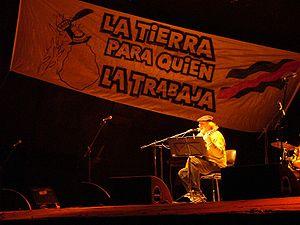
Daniel Alberto Viglietti Indart, chanteur, compositeur et guitariste, est l'un des plus importants artistes de la chanson populaire de l'Uruguay.
Les Tupamaros sont un mouvement politique uruguayen, d'extrême gauche, qui prôna l'action directe et la guérilla urbaine dans les années 1960 et 1970. Il est aujourd'hui légaliste et intégré au Front large, et se rapproche plus d'une gauche classique que de l'extrême-gauche, devenant peu à peu un parti de gouvernement, qui revendique toutefois toujours poursuivre un objectif révolutionnaire, mais désormais par des moyens légaux et progressifs.
La prise de Pando est une opération de guérilla urbaine des Tupamaros qui eut lieu le 8 octobre 1969, date du deuxième anniversaire de la mort de Che Guevara et du démantèlement de la guérilla de l'ELN. Les Tupamaros avaient choisi la ville de Pando non seulement pour sa proximité avec la capitale, Montevideo, mais aussi pour son caractère industriel, ce qui lui donnait une importance bien plus grande que sa faible population. Les Tupamaros eux-mêmes ont décrit cette opération dans Actas Tupamaras. L'opération elle-même, qui eut lieu sous le gouvernement autoritaire de Jorge Pacheco Areco, fut un succès spectaculaire, mais tout dérapa lors de la retraite : dix-neuf des 49 guérilleros, dont Fernández Huidobro, furent alors arrêtés, et trois autres exécutés de sang froid.